Early Netherlandish painting

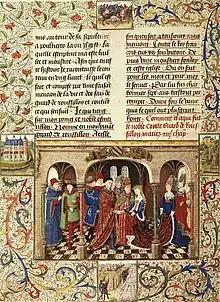
Master of Girart de Roussillon, c. 1450, Burgundian wedding (Philip the Good and Isabella of Portugal). Austrian National Library, Vienna

The paintings of the first generation of Netherlandish artists are often characterised by the use of symbolism and biblical references. Van Eyck pioneered, and his innovations were taken up and developed by van der Weyden, Memling and Christus. Each employed rich and complex iconographical elements to create a heightened sense of contemporary beliefs and spiritual ideals. Morally the works express a fearful outlook, combined with a respect for restraint and stoicism. The paintings above all emphasise the spiritual over the earthly. Because the cult of Mary was at an apex at the time, iconographic elements related to the "Life of Mary" vastly predominate.